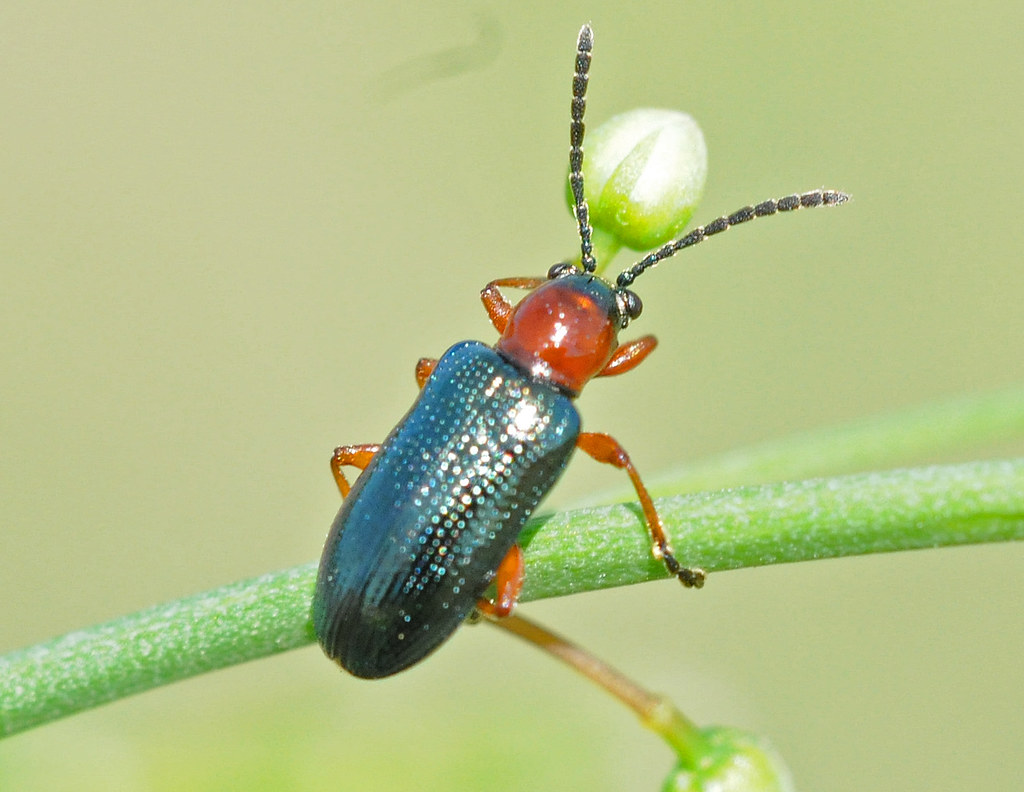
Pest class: cereal_leaf_beetle